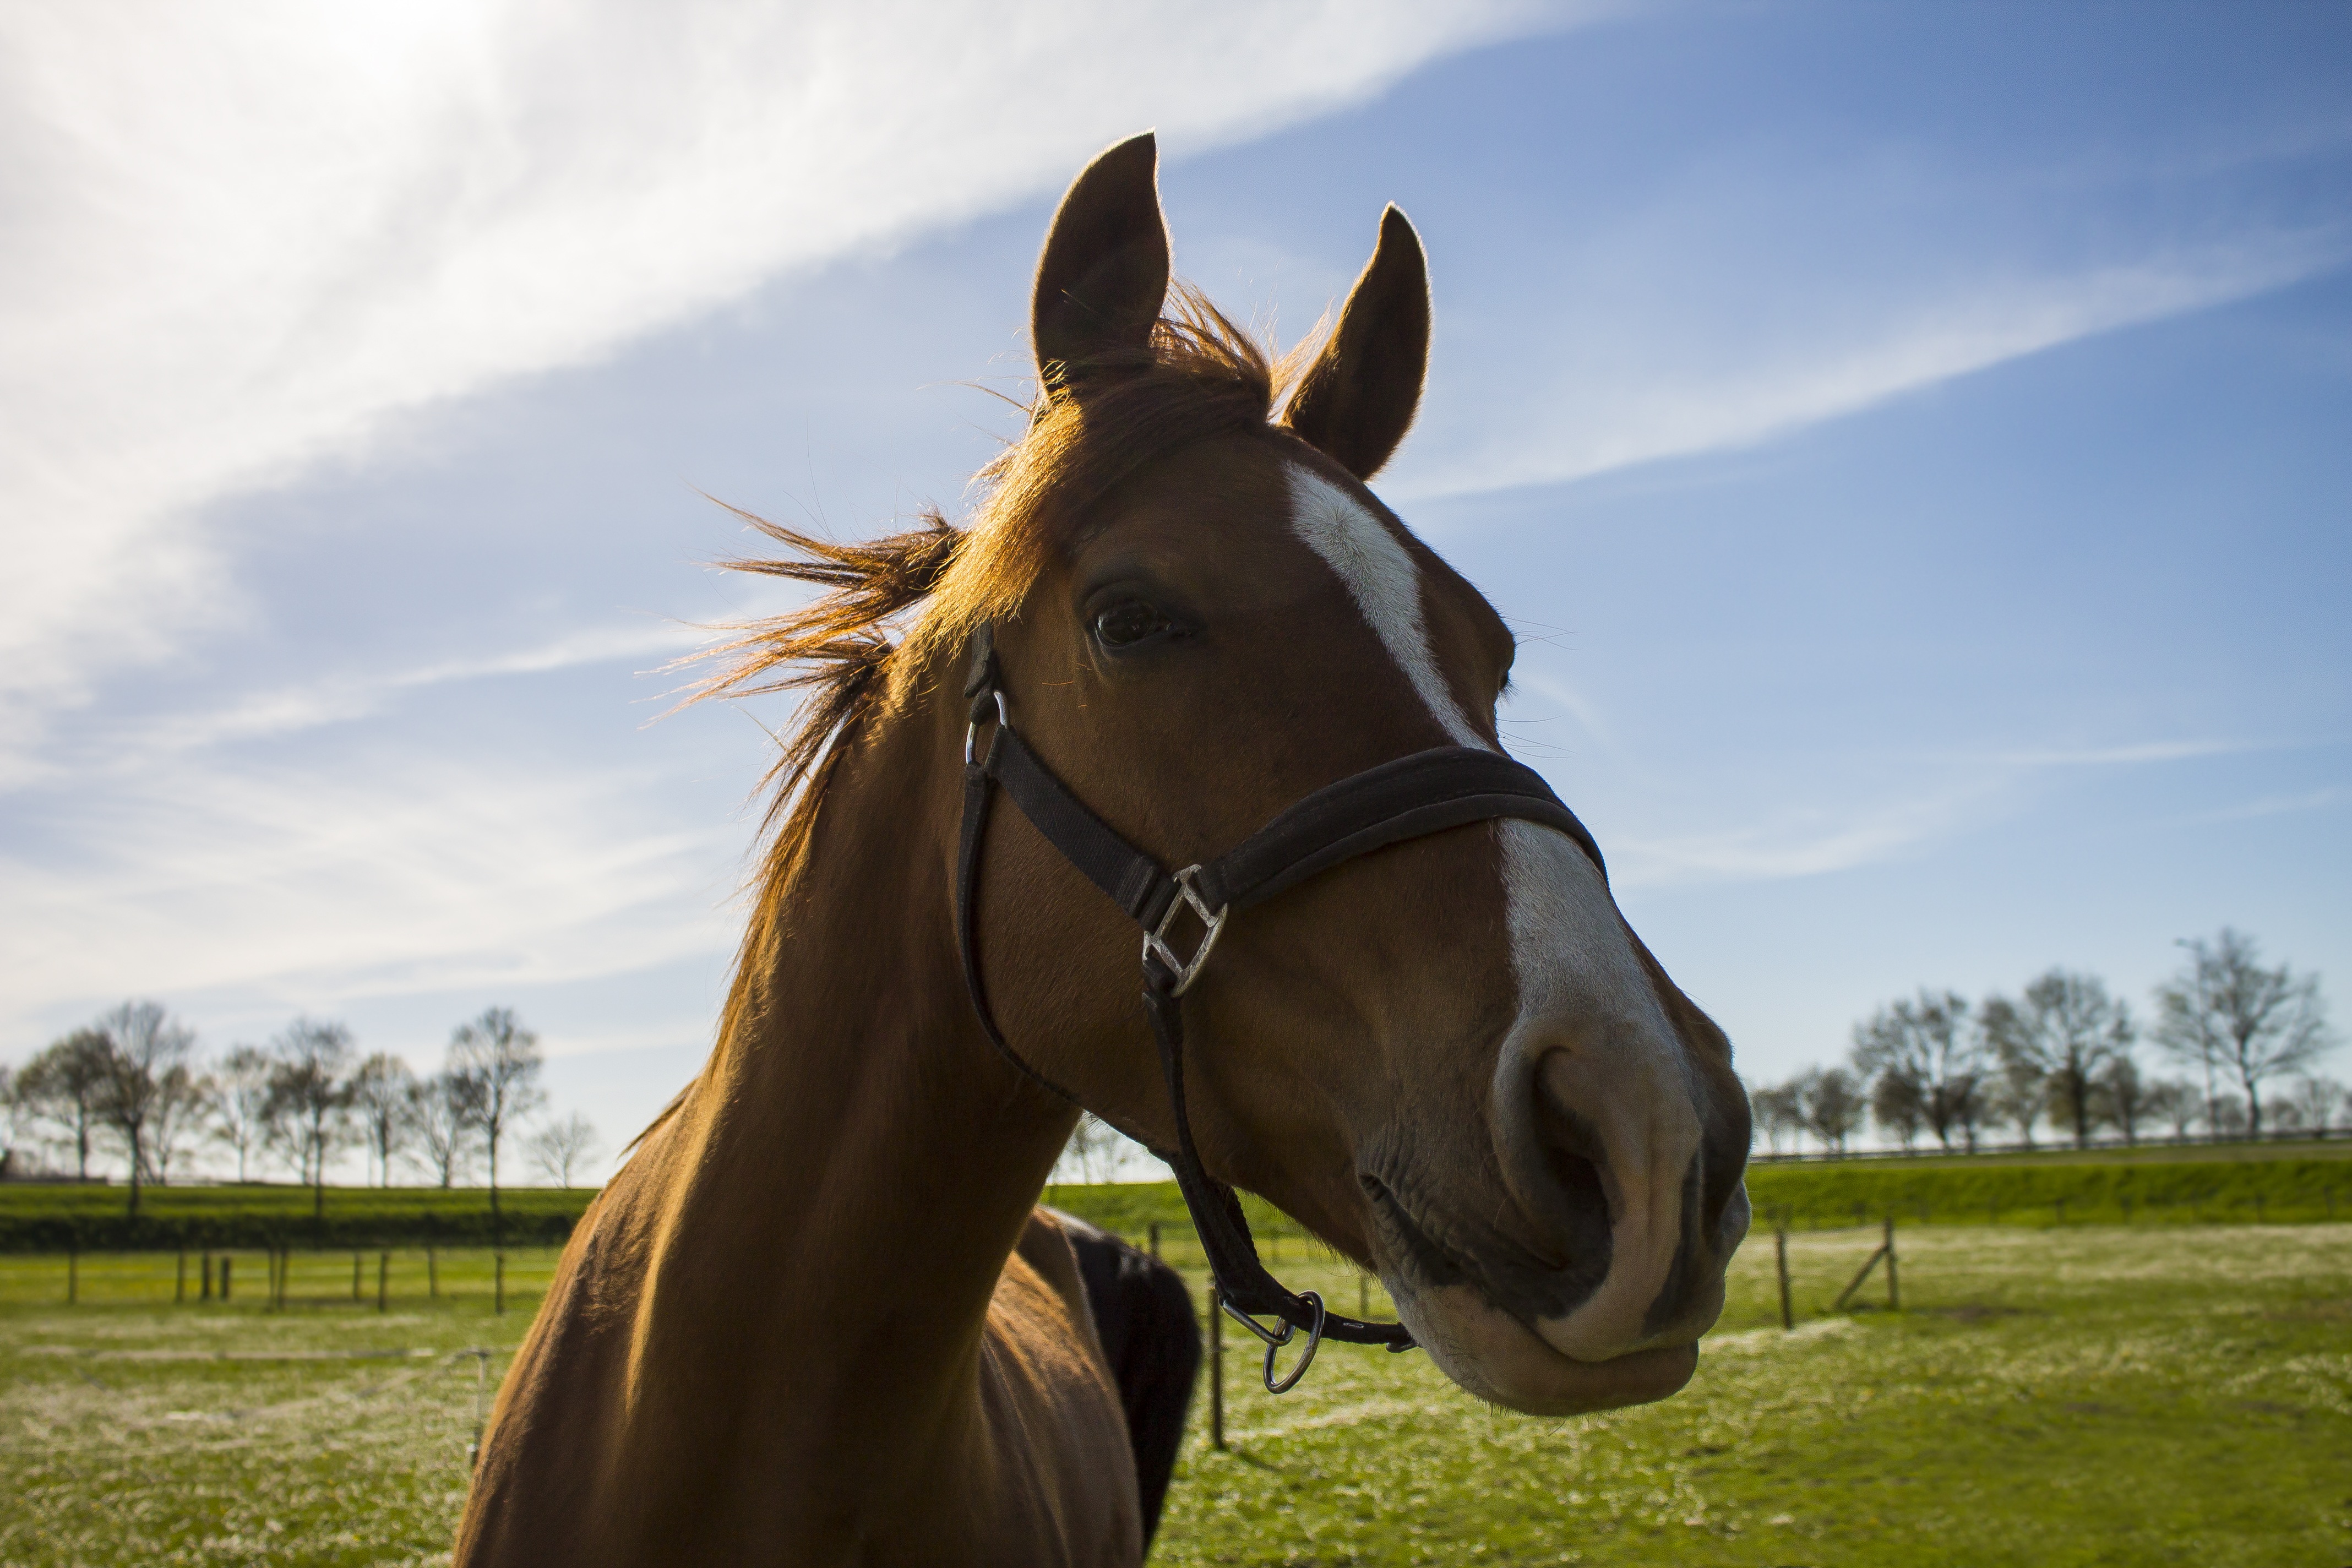
landscape, nature, grass, sun, meadow, air, view, animal, spring, green, heaven, pasture, grazing, horse, brown, mammal, stallion, mane, blue, ear, blue sky, bridle, trees, horses, skies, clouds, animals, head, mare, muzzle, blue skies, equestrianism, pack animal, eventing, clear blue sky, horse like mammal, mustang horse